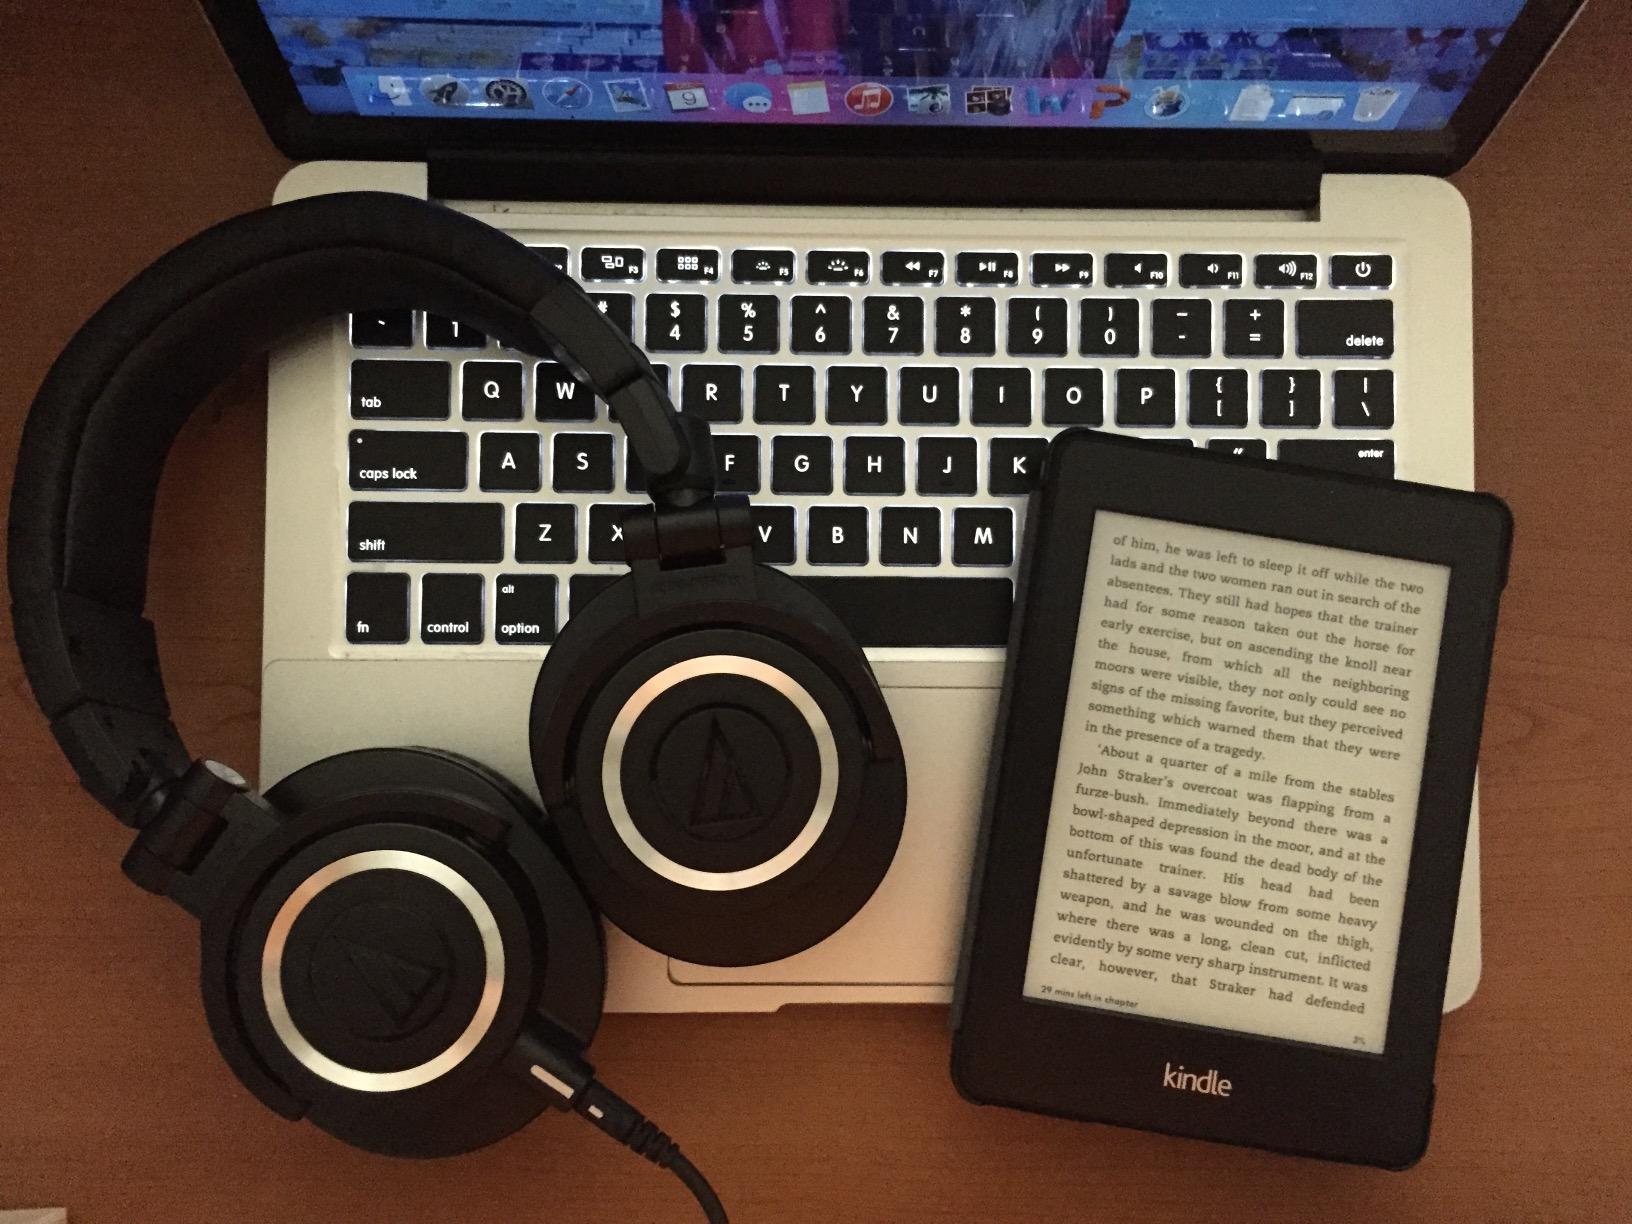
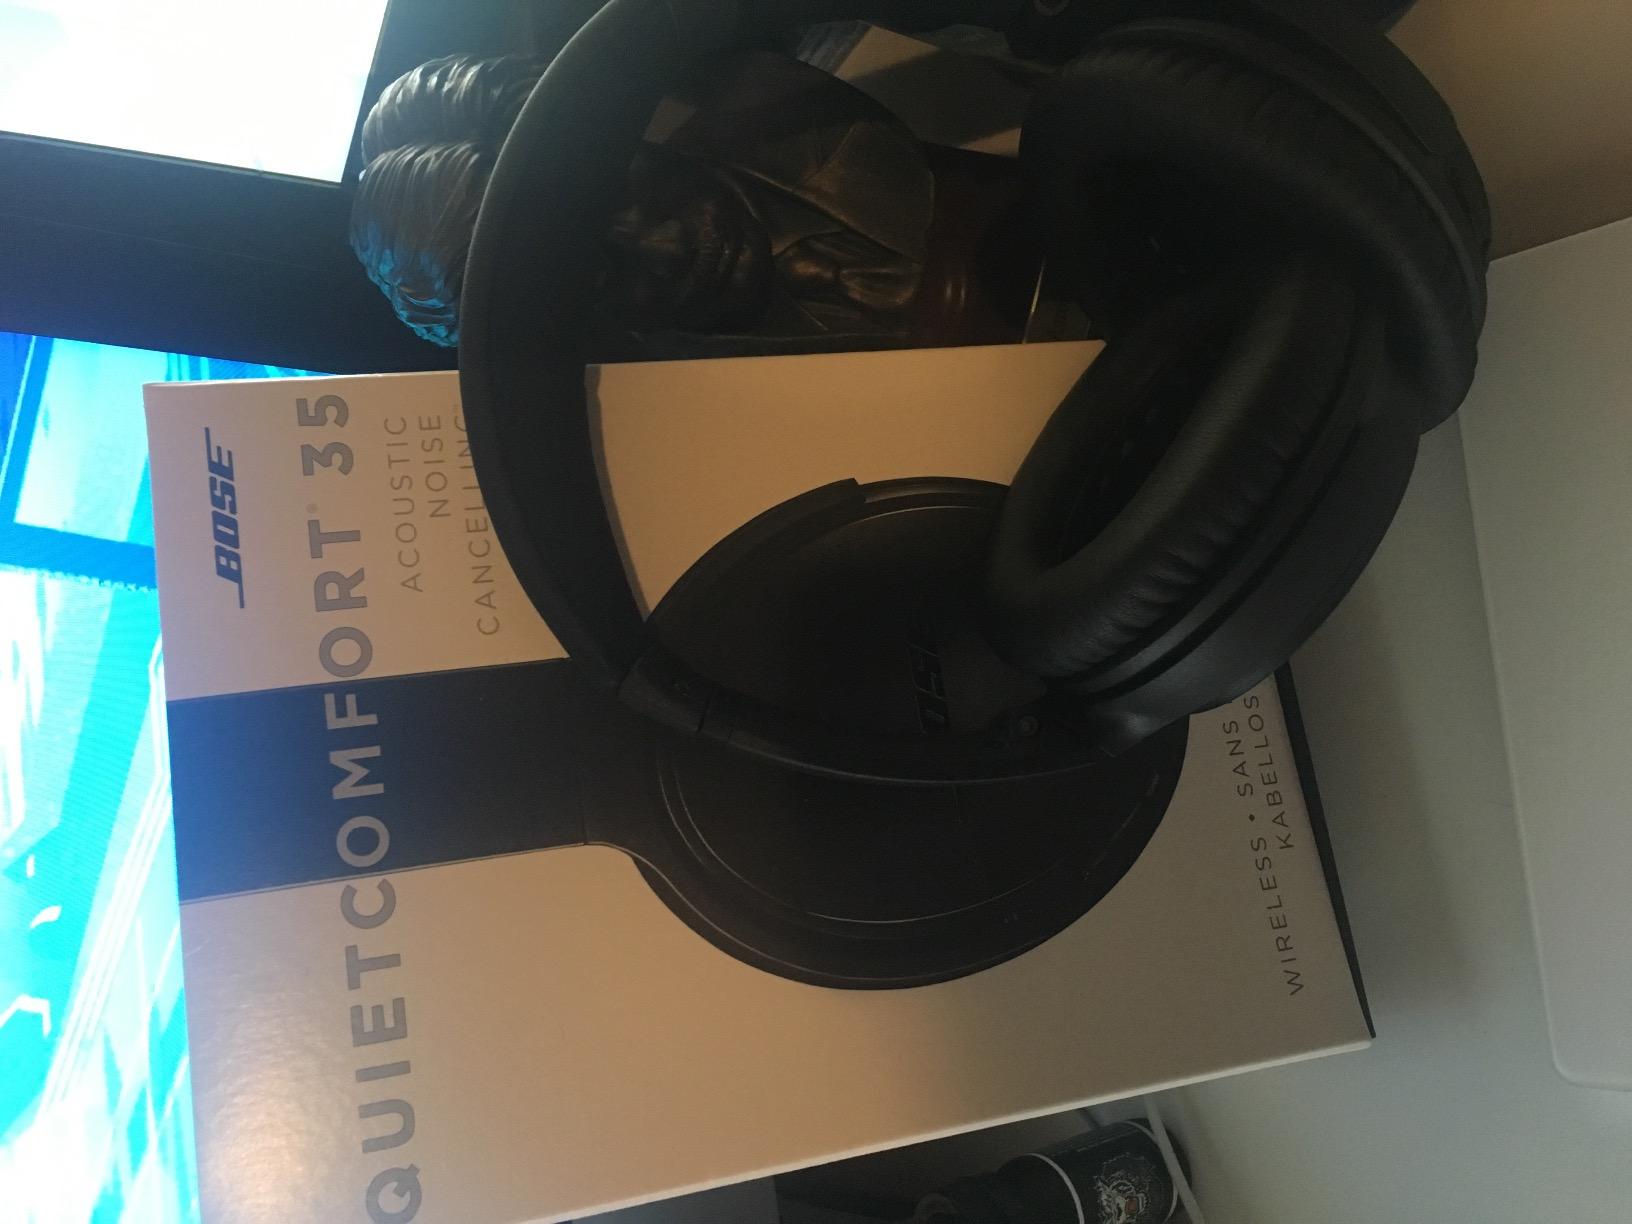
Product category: headphones
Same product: no